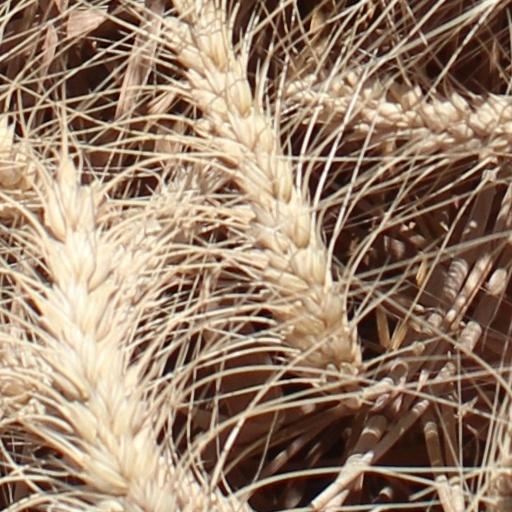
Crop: wheat